Horseshoe bat

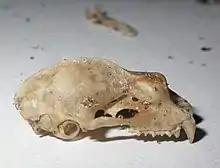
A photograph of a bat skull against a white background. The lower jaw is missing. The molars and premolars have triangular cusps, and the canines are pronounced. It has a large swelling of bone on its snout.

All horseshoe bats have large, leaf-like protuberances on their noses, which are called nose-leafs. The nose-leafs are important in species identification, and are composed of several parts. The front of the nose-leaf resembles and is called a horseshoe, earning them the common name of "horseshoe bats". The horseshoe is above the upper lip and is thin and flat. The lancet is triangular, pointed, and pocketed, and points up between the bats' eyes. The sella is a flat, ridge-like structure at the center of the nose. It rises from behind the nostrils and points out perpendicular from the head. Their ears are large and leaf-shaped, nearly as broad as they are long, and lack tragi. The antitragi of the ears are conspicuous. Their eyes are very small. The skull always has a rostral inflation, or bony protrusion on the snout. The typical dental formula of a horseshoe bat is , but the middle lower premolars are often missing, as well as the anterior upper premolars (premolars towards the front of the mouth). The young lose their milk teeth while still in utero, with the teeth resorbed into the body. They are born with the four permanent canine teeth erupted, which enables them to cling to their mothers. This is atypical among bat families, as most newborns have at least some milk teeth at birth, which are quickly replaced by the permanent set.